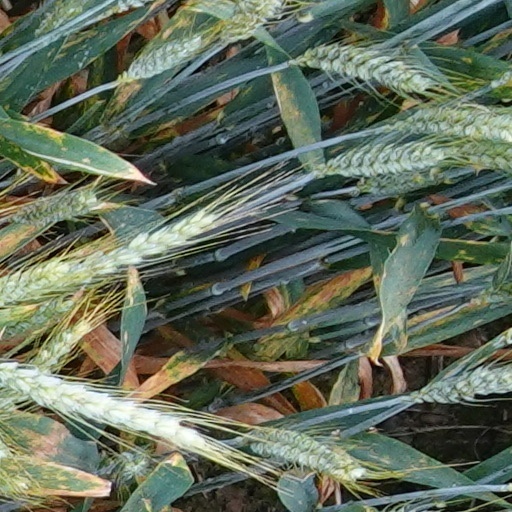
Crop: wheat